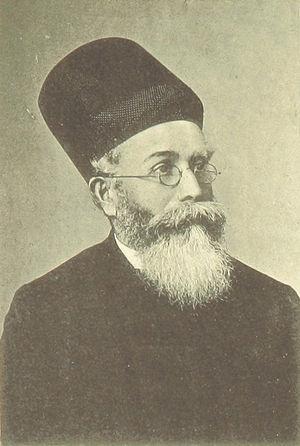
Dadabhai Naoroji, né le 4 septembre 1825 à Bombay en Inde britannique et mort le 30 juin 1917 à Bombay, est un homme politique, intellectuel et économiste indien et britannique. Il est l'une des principales figures du nationalisme indien à la fin du XIXᵉ siècle. Étant un sujet de la Couronne britannique, il est également la première personne d'origine non européenne à être élue député à la Chambre des communes.